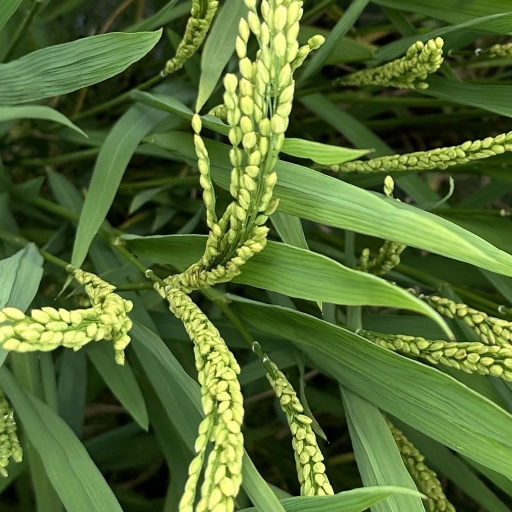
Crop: rice